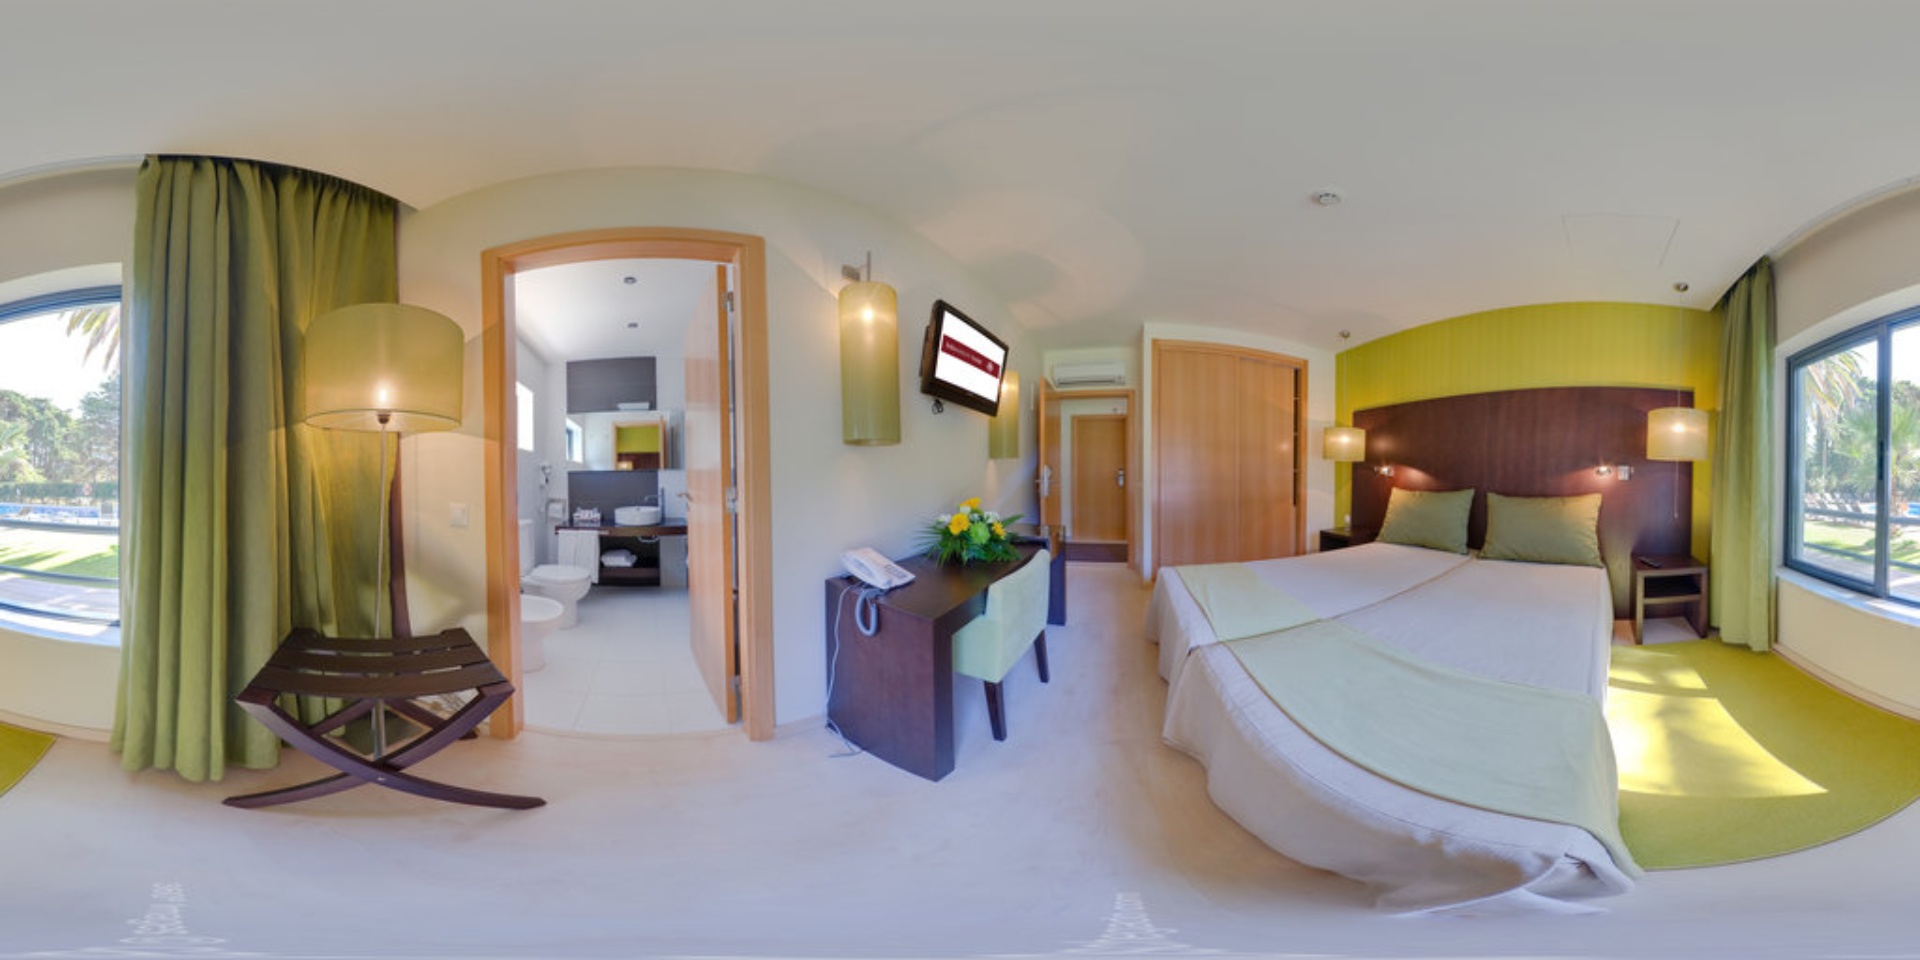
Referred object: White telephone on the table

Referred object: the green floor lamp